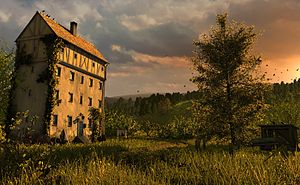
Blender 3D / Historie
Billede skabt i Blender
Blender er et avanceret gratis open source-computerprogram til fremstilling af 3D-billeder og -animationer. Programmet er kompatibelt med de fleste store styresystemer som Windows, Linux, Mac OS X, Solaris, Irix, FreeBSD m.fl. Programmets funktionaliteter inkluderer modellering, animering, rendering, UV mapping, partikel- og væskesimulering, compositing, spiludvikling og integreret Python.